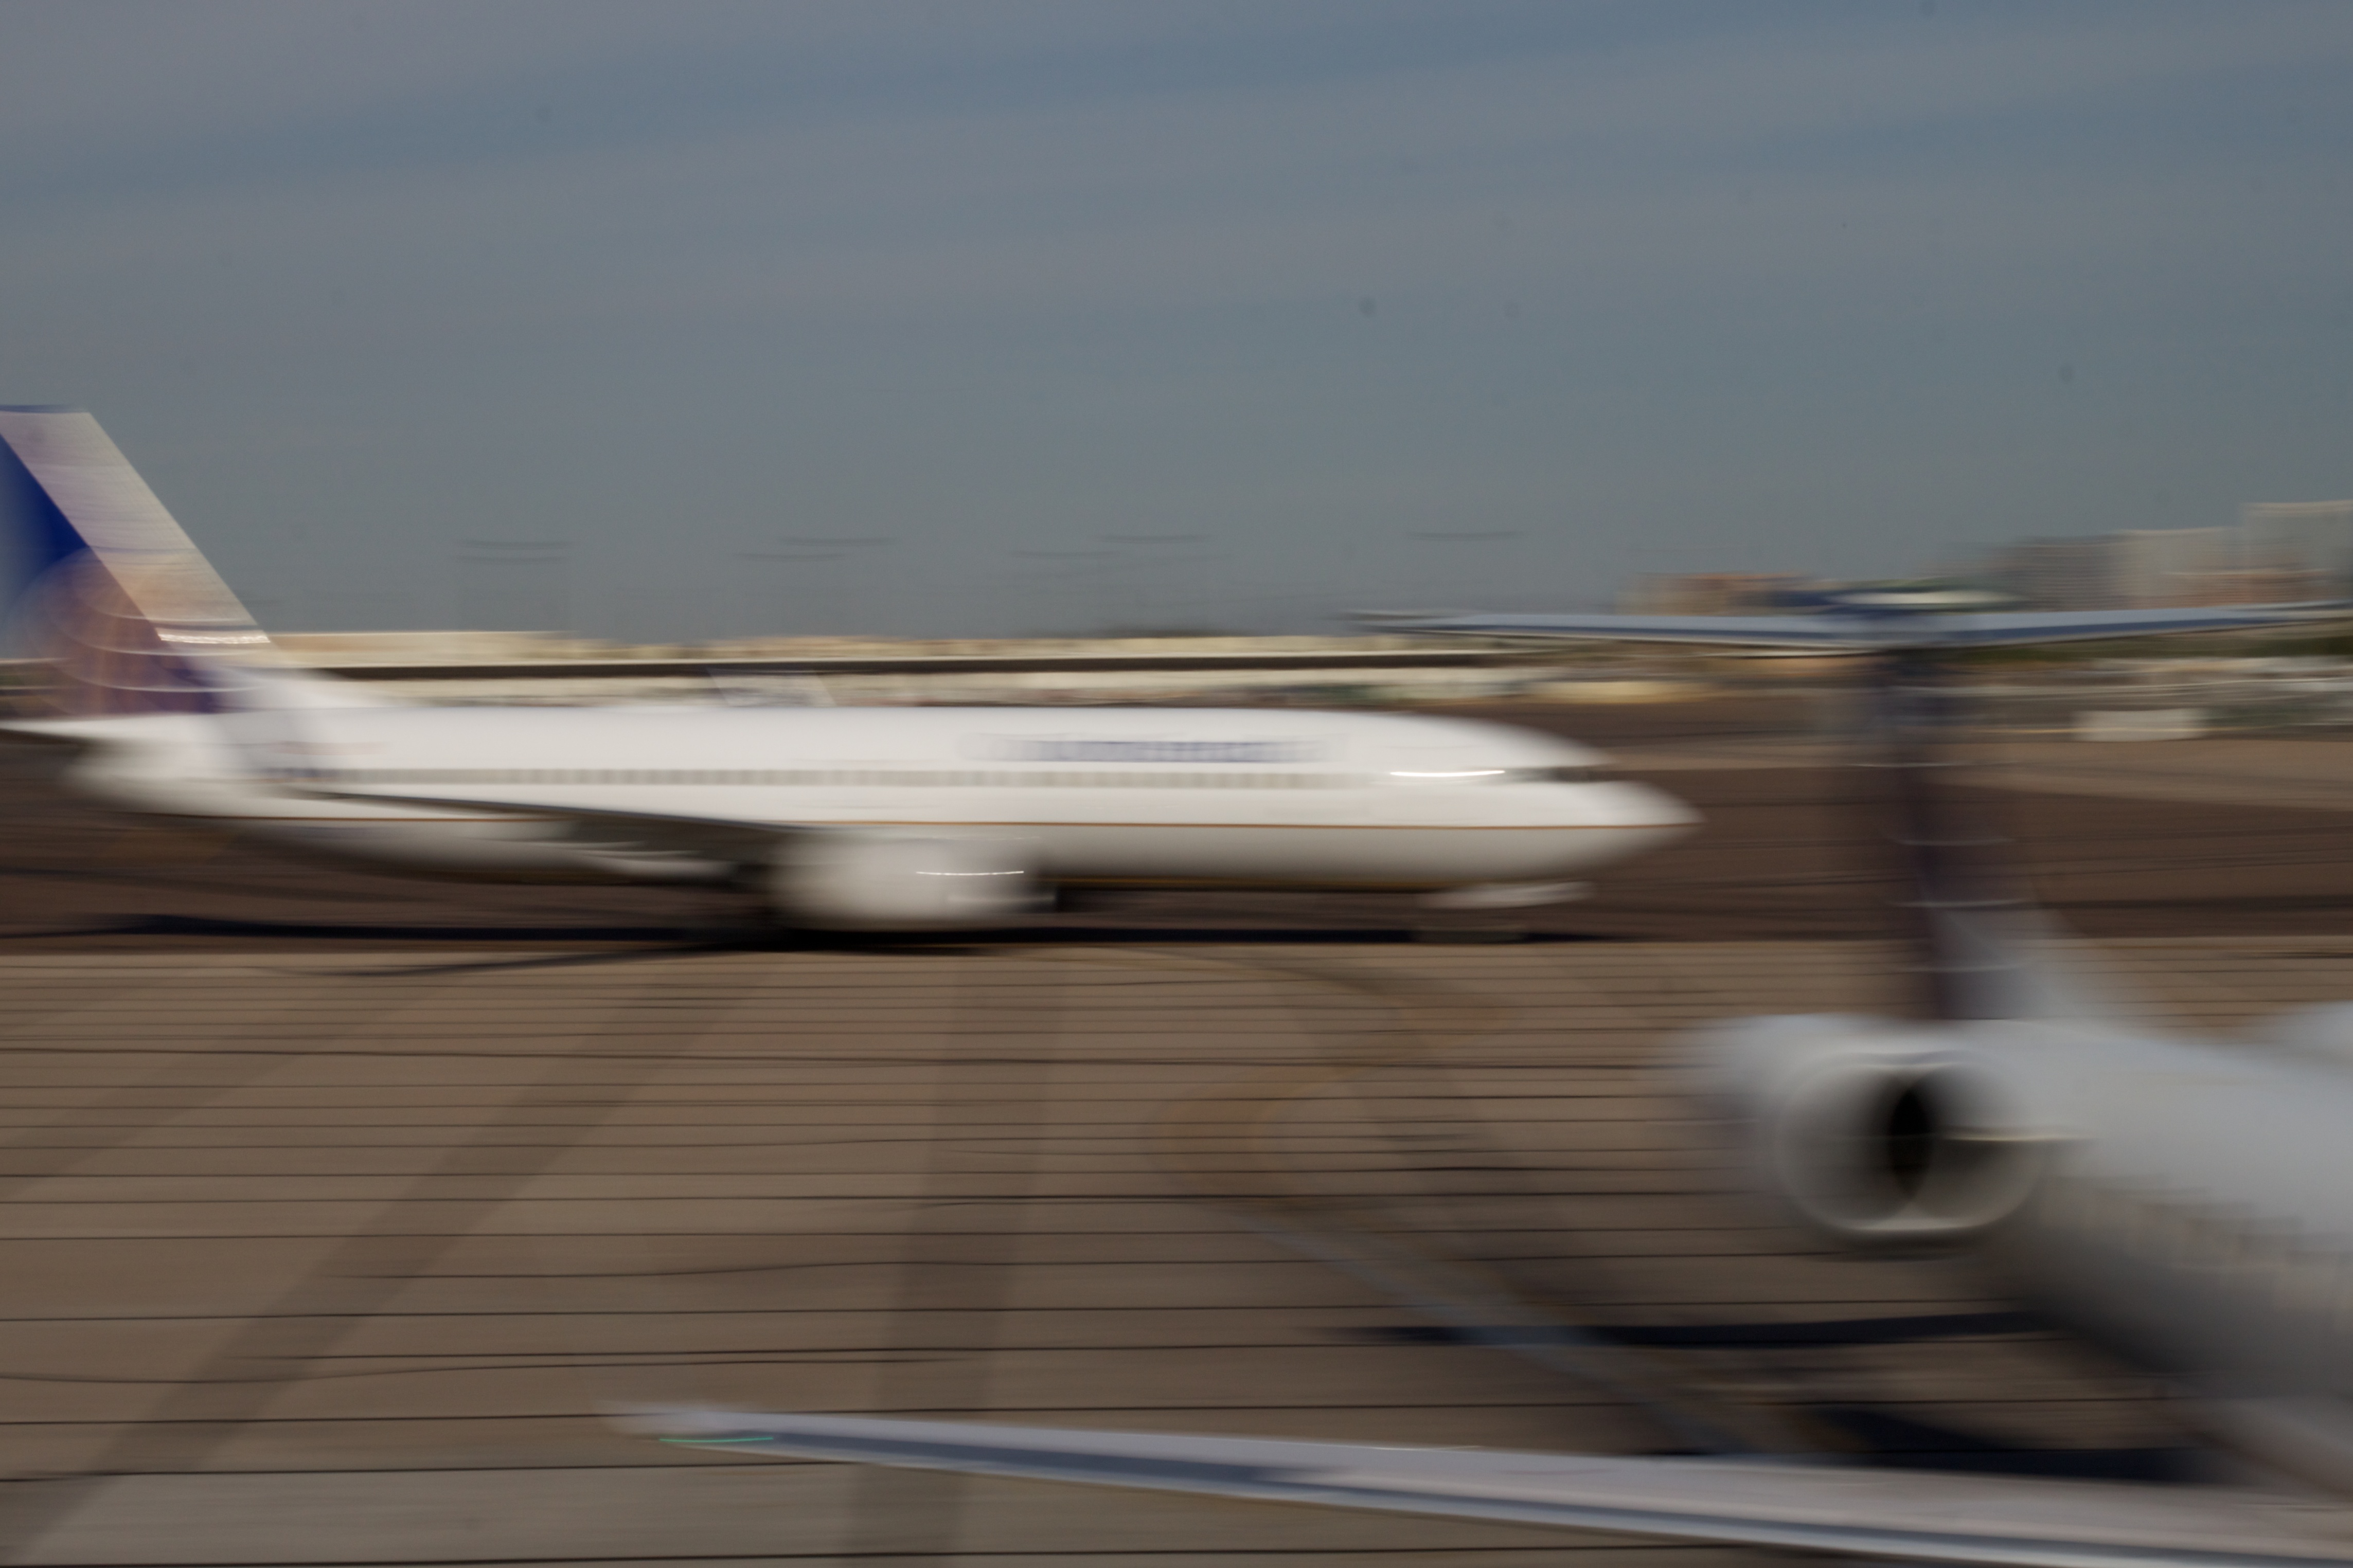
wing, airport, airplane, plane, aircraft, vehicle, airline, aviation, flight, airliner, dailyshoot, jet aircraft, atmosphere of earth